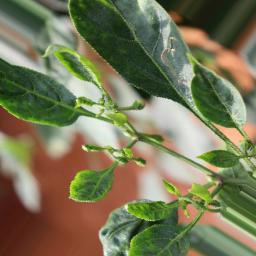
Label: nutritional